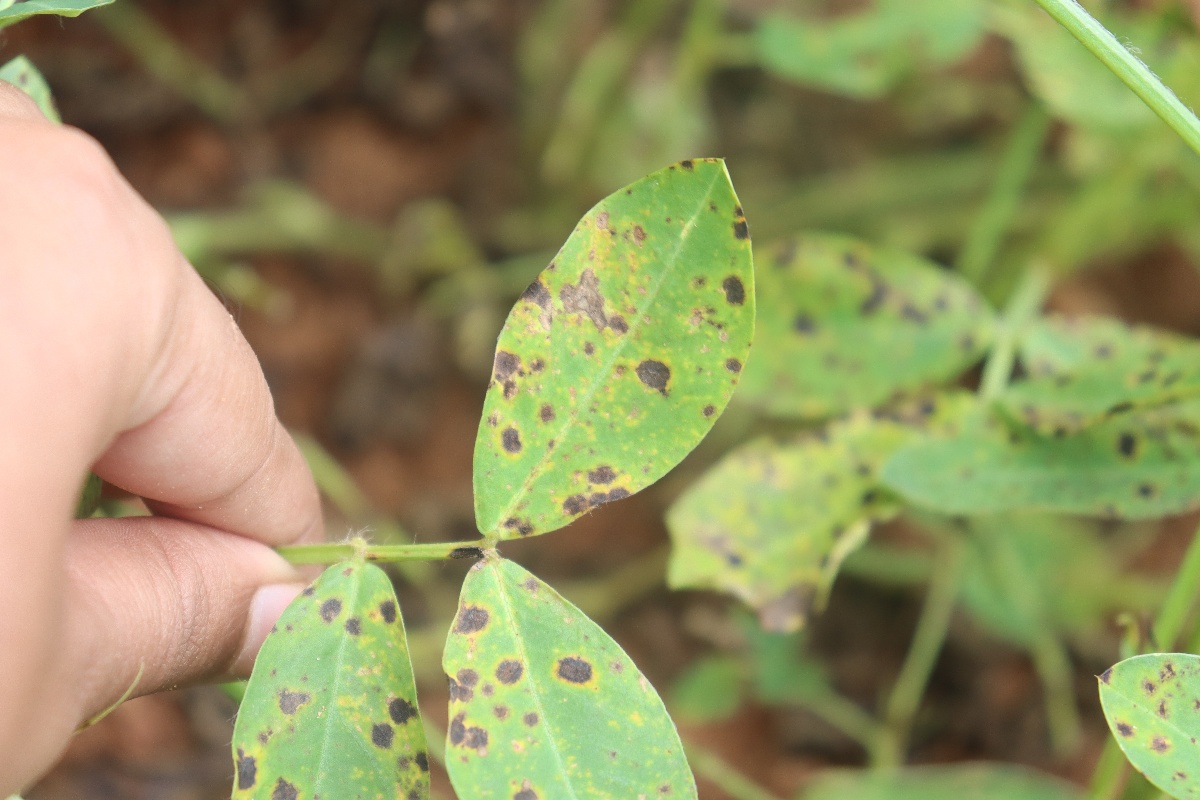
Label: late leaf spot